Michel Ungeheuer

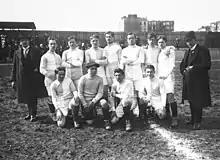
Michel Ungeheuer, standing, second from left

Michel Ungeheuer (16 June 1890 – 9 February 1969) was a Luxembourgish footballer. He competed in the men's tournament at the 1920 Summer Olympics.